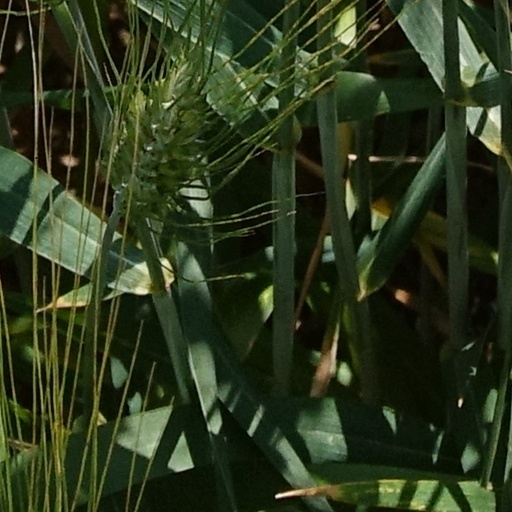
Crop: wheat